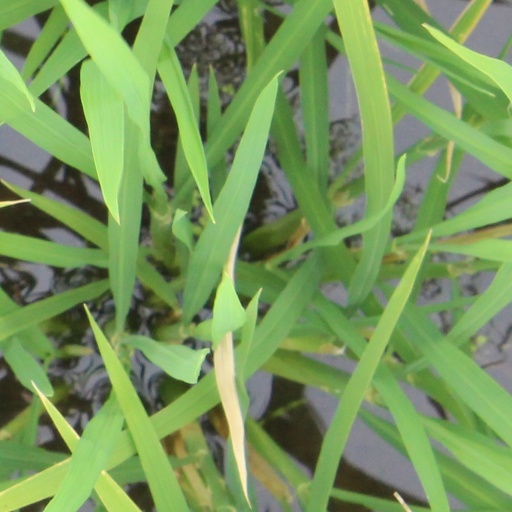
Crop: rice